Christopher Hogwood

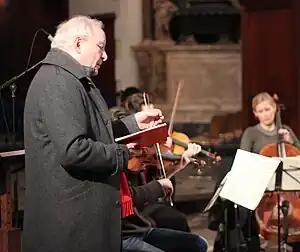
Hogwood leading a rehearsal for his Gresham College lecture in 2013

Hogwood conducted a considerable amount of opera. He made his operatic debut in 1983, conducting Mozart's "Don Giovanni" in St. Louis, Missouri. He worked with Berlin State Opera; La Scala, Milan; Royal Swedish Opera; the Royal Opera House at Covent Garden, Chorégies d'Orange and Houston Grand Opera. With Opera Australia, he performed Mozart operas, "Idomeneo" in 1994 and "La Clemenza di Tito" in 1997. In 2009, he returned to the Royal Opera House to conduct the Orchestra of the Age of Enlightenment in Purcell's "Dido and Aeneas", and Handel's "Acis and Galatea". 2009 also saw him conducting Stravinsky's "The Rake's Progress" at the Teatro Real in Madrid, in a production directed by Robert Lepage. In late 2010 and early 2011, he conducted a series of performances of Mozart's "Le nozze di Figaro" at the Zürich Opera House.